Metamorphoses

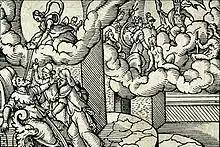
A woodcut from Virgil Solis, illustrating the apotheosis of Julius Caesar, the final event of the poem (XV.745–850)

Scholars have found it difficult to place the "Metamorphoses" in a genre. The poem has been considered as an epic or a type of epic (for example, an anti-epic or mock-epic); a that pulls together a series of examples in miniature form, such as the epyllion; a sampling of one genre after another; or simply a narrative that refuses categorization.